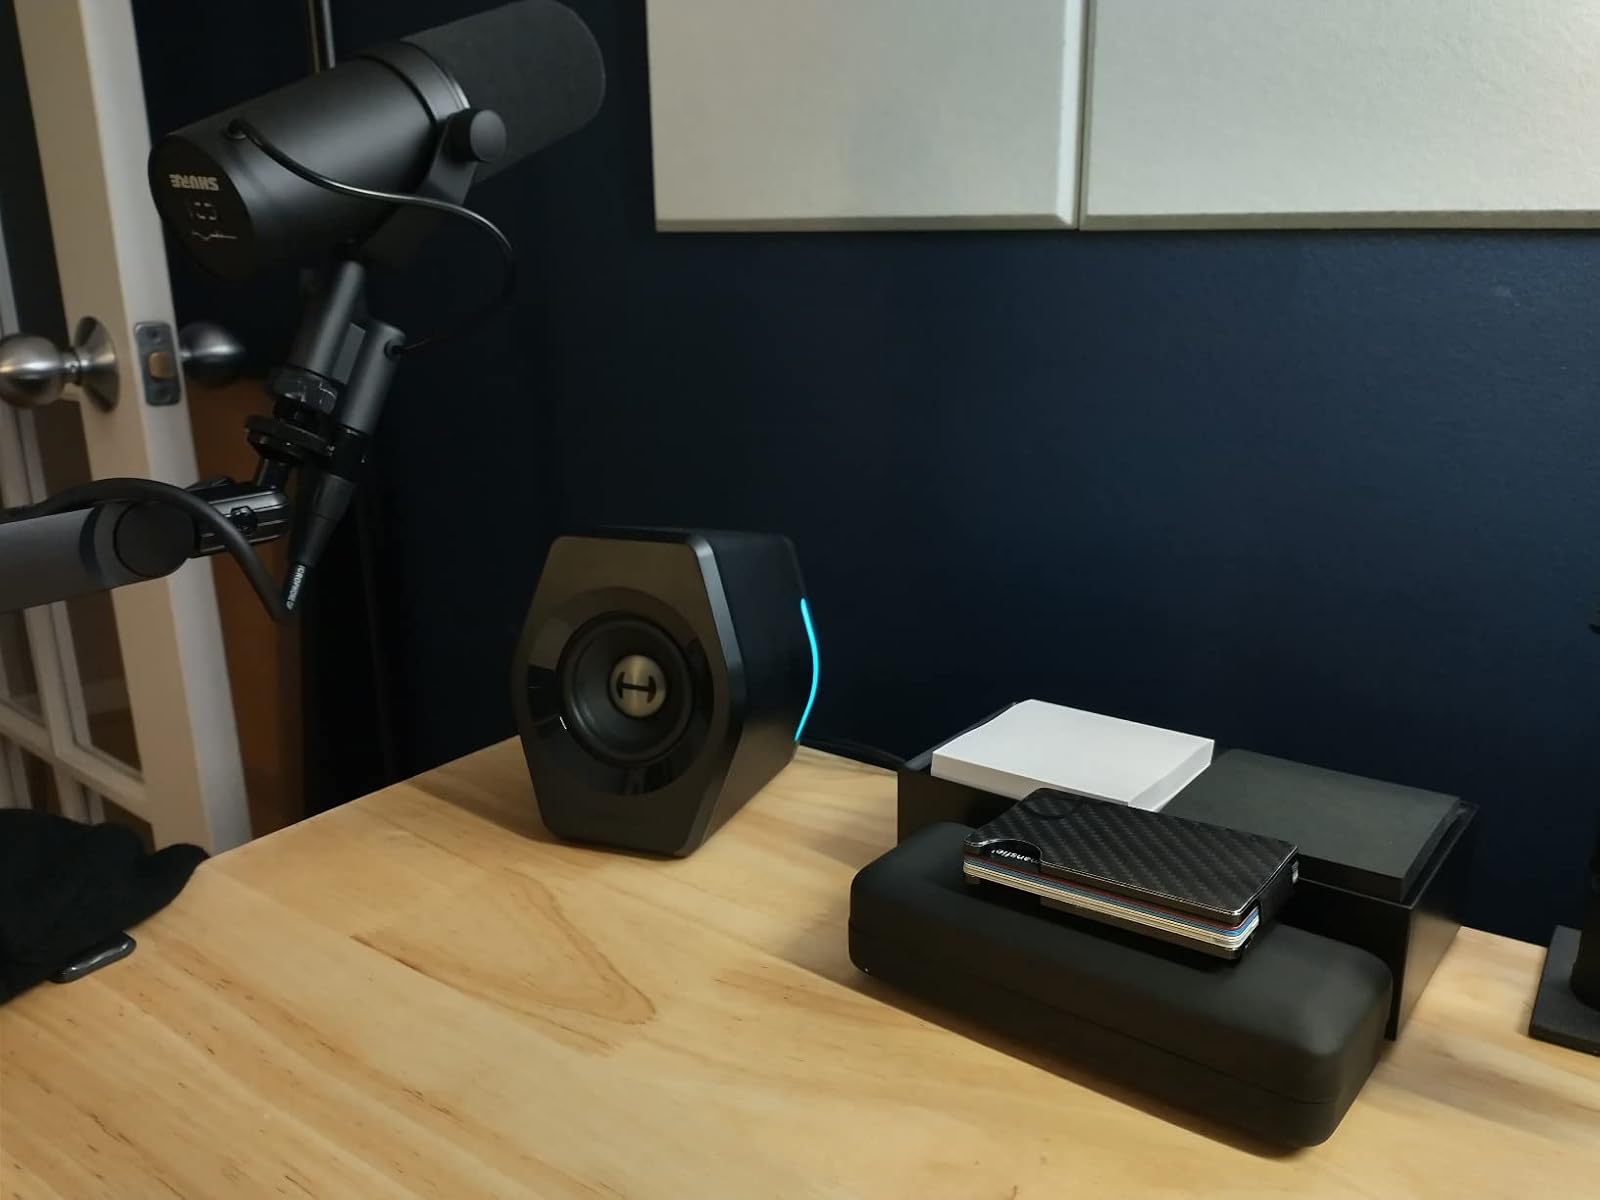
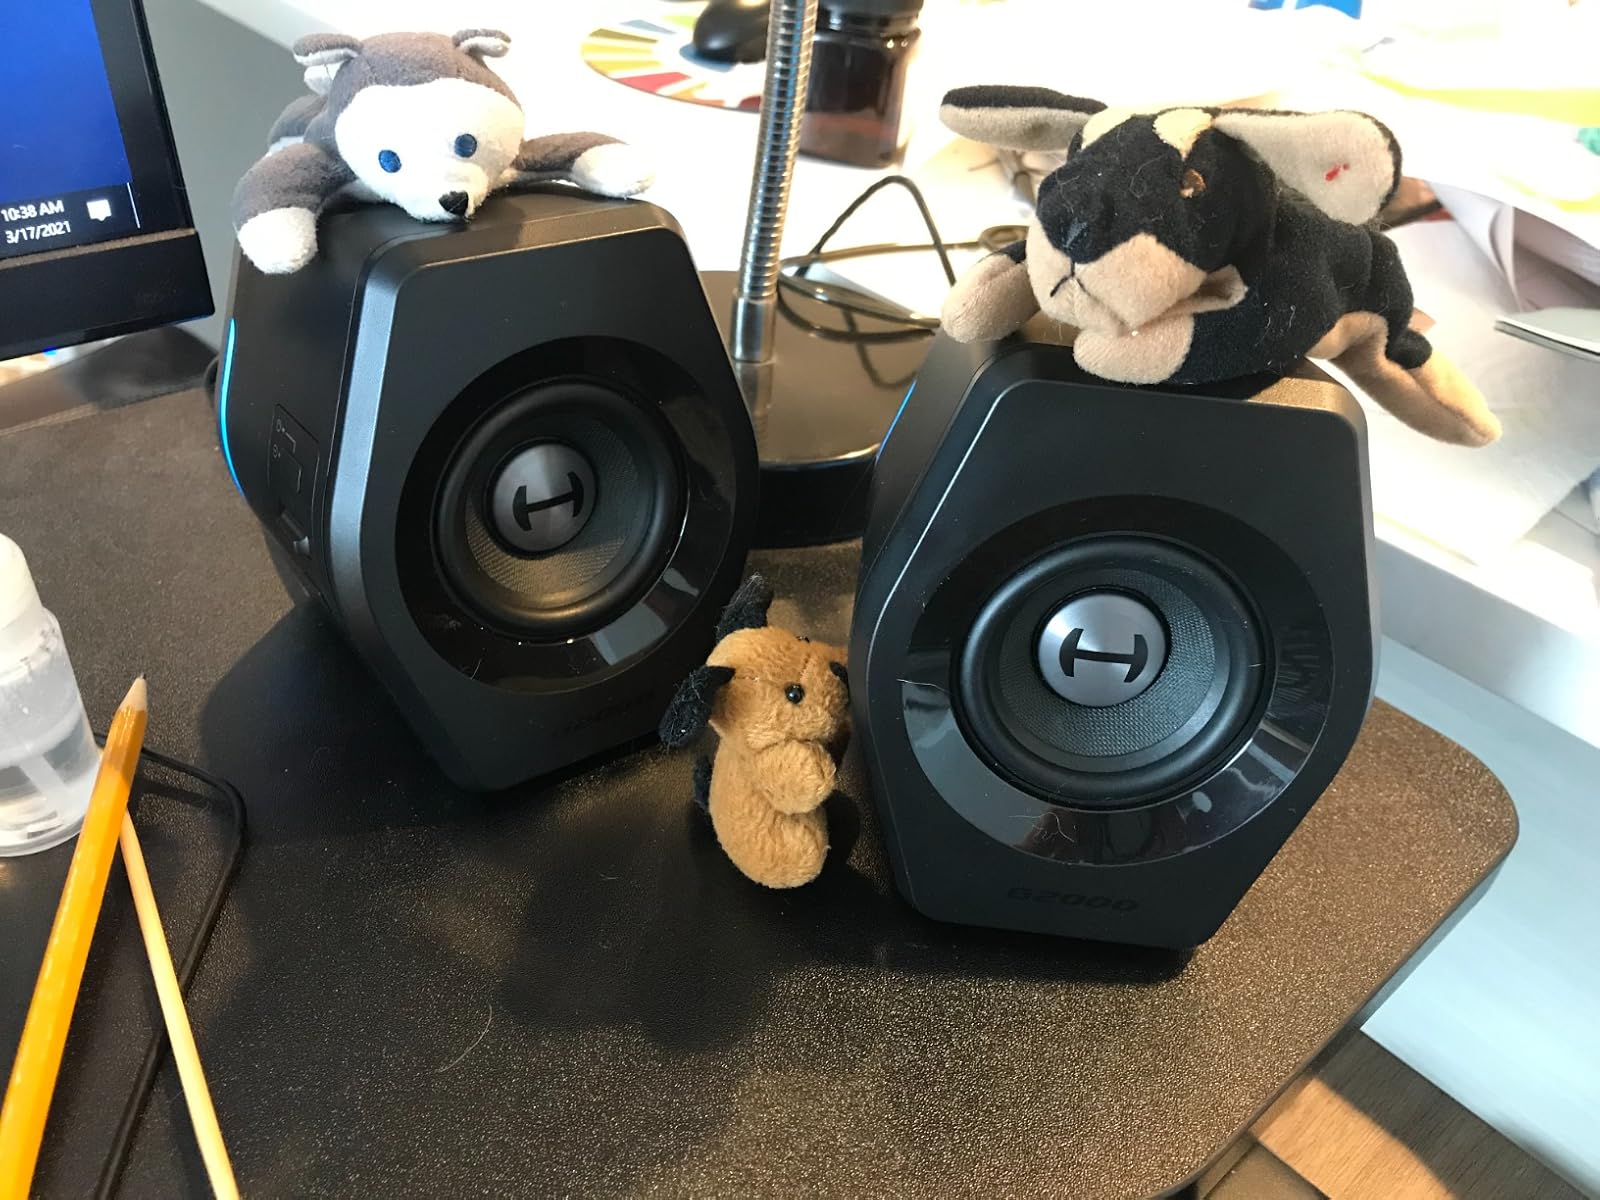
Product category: speaker
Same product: yes